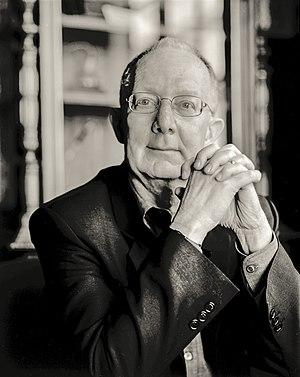
Portrait de Paul M. Rabinow, réalisé en 2002 par Saâd A. Tazi, à l'Ecole Normale Supérieure où il était titulaire de la chaire Blaise Pascal.
Paul M. Rabinow, né le 21 juin 1944, est un anthropologue américain.